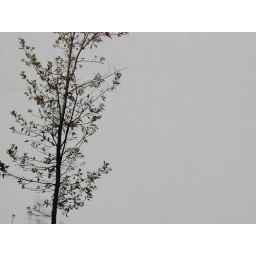
lone tree against white